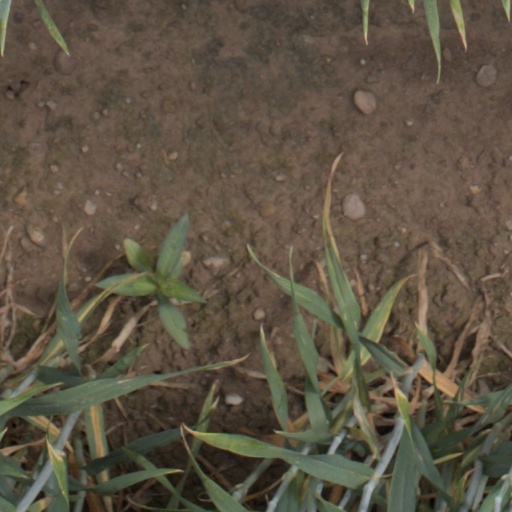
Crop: wheat